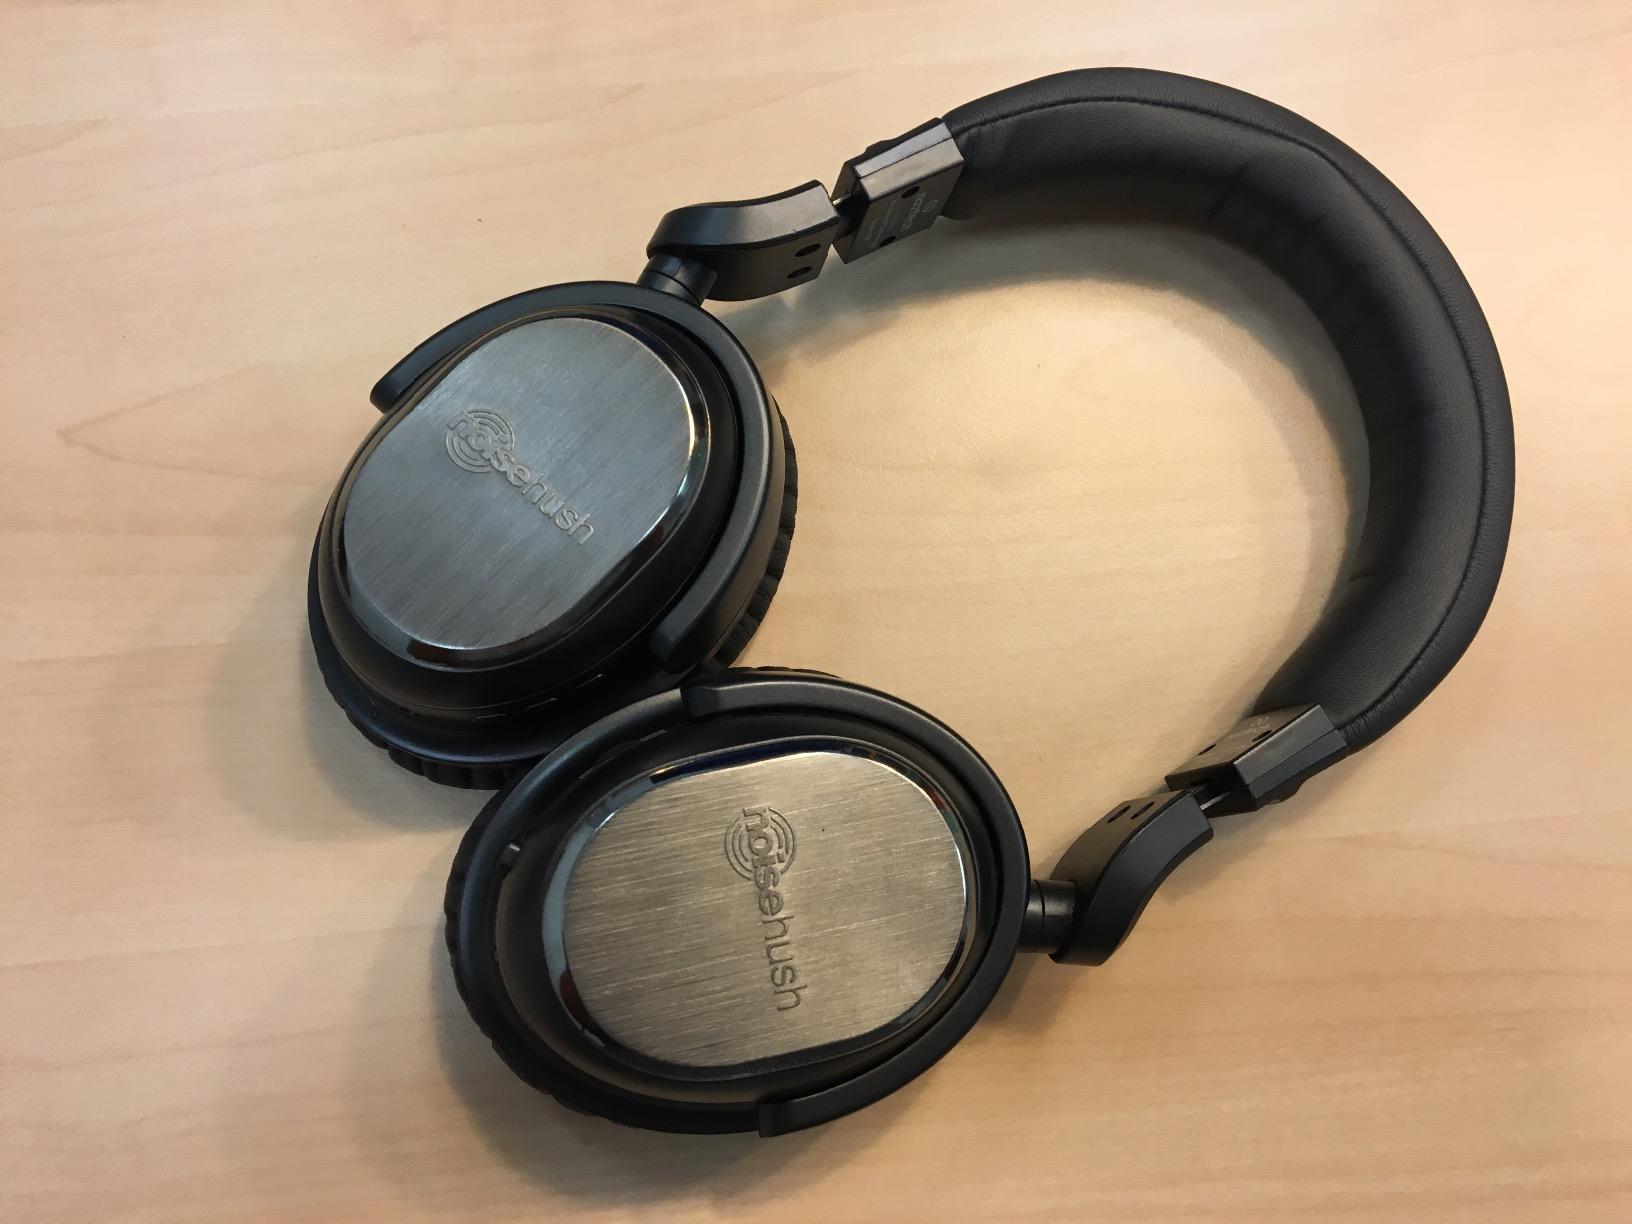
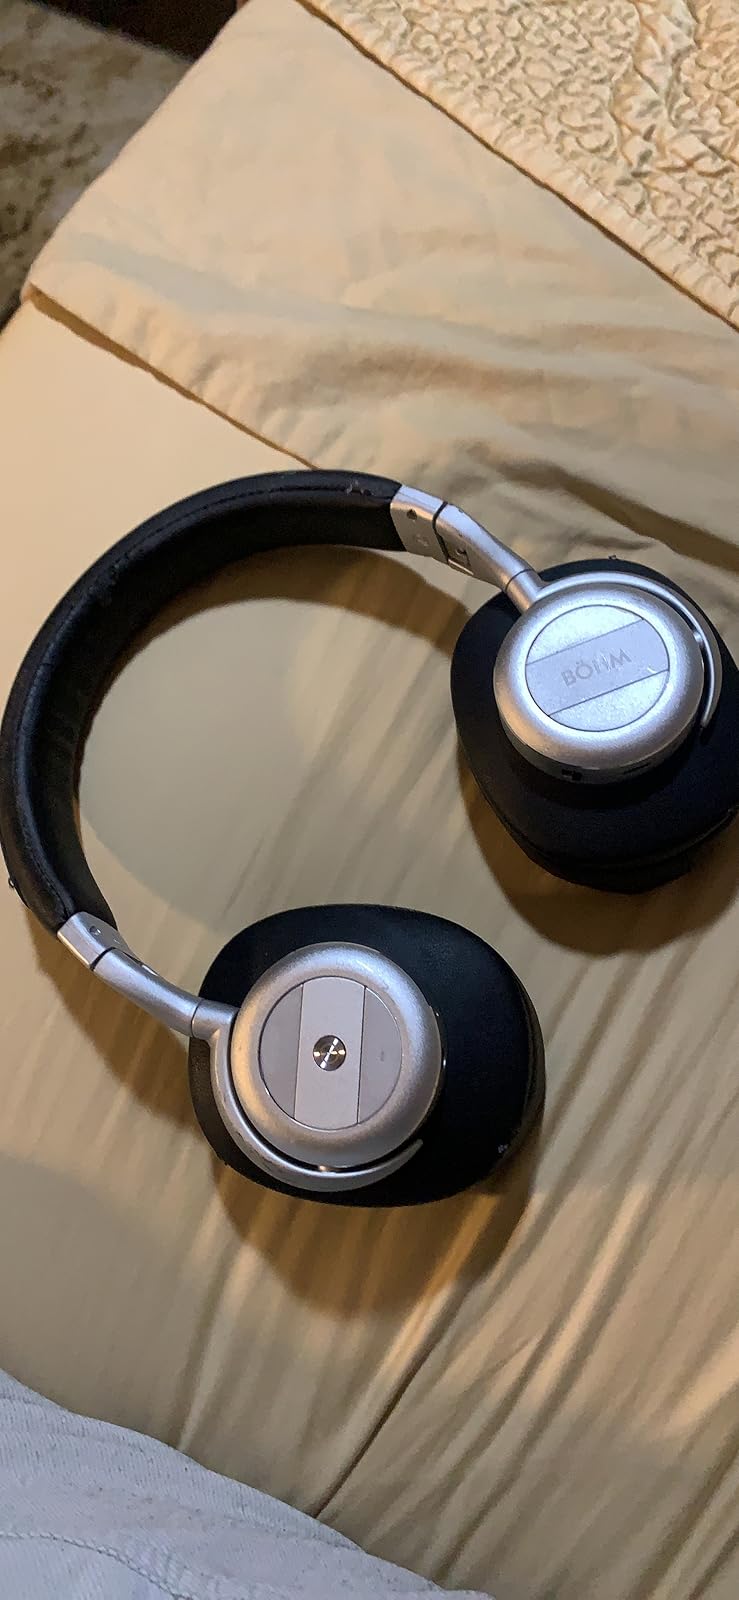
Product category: headphones
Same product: no